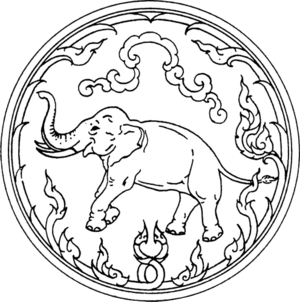
Chiang Rai est la province la plus septentrionale de Thaïlande. Elle est frontalière de la Birmanie et du Laos. Sa capitale est la ville de Chiang Rai.